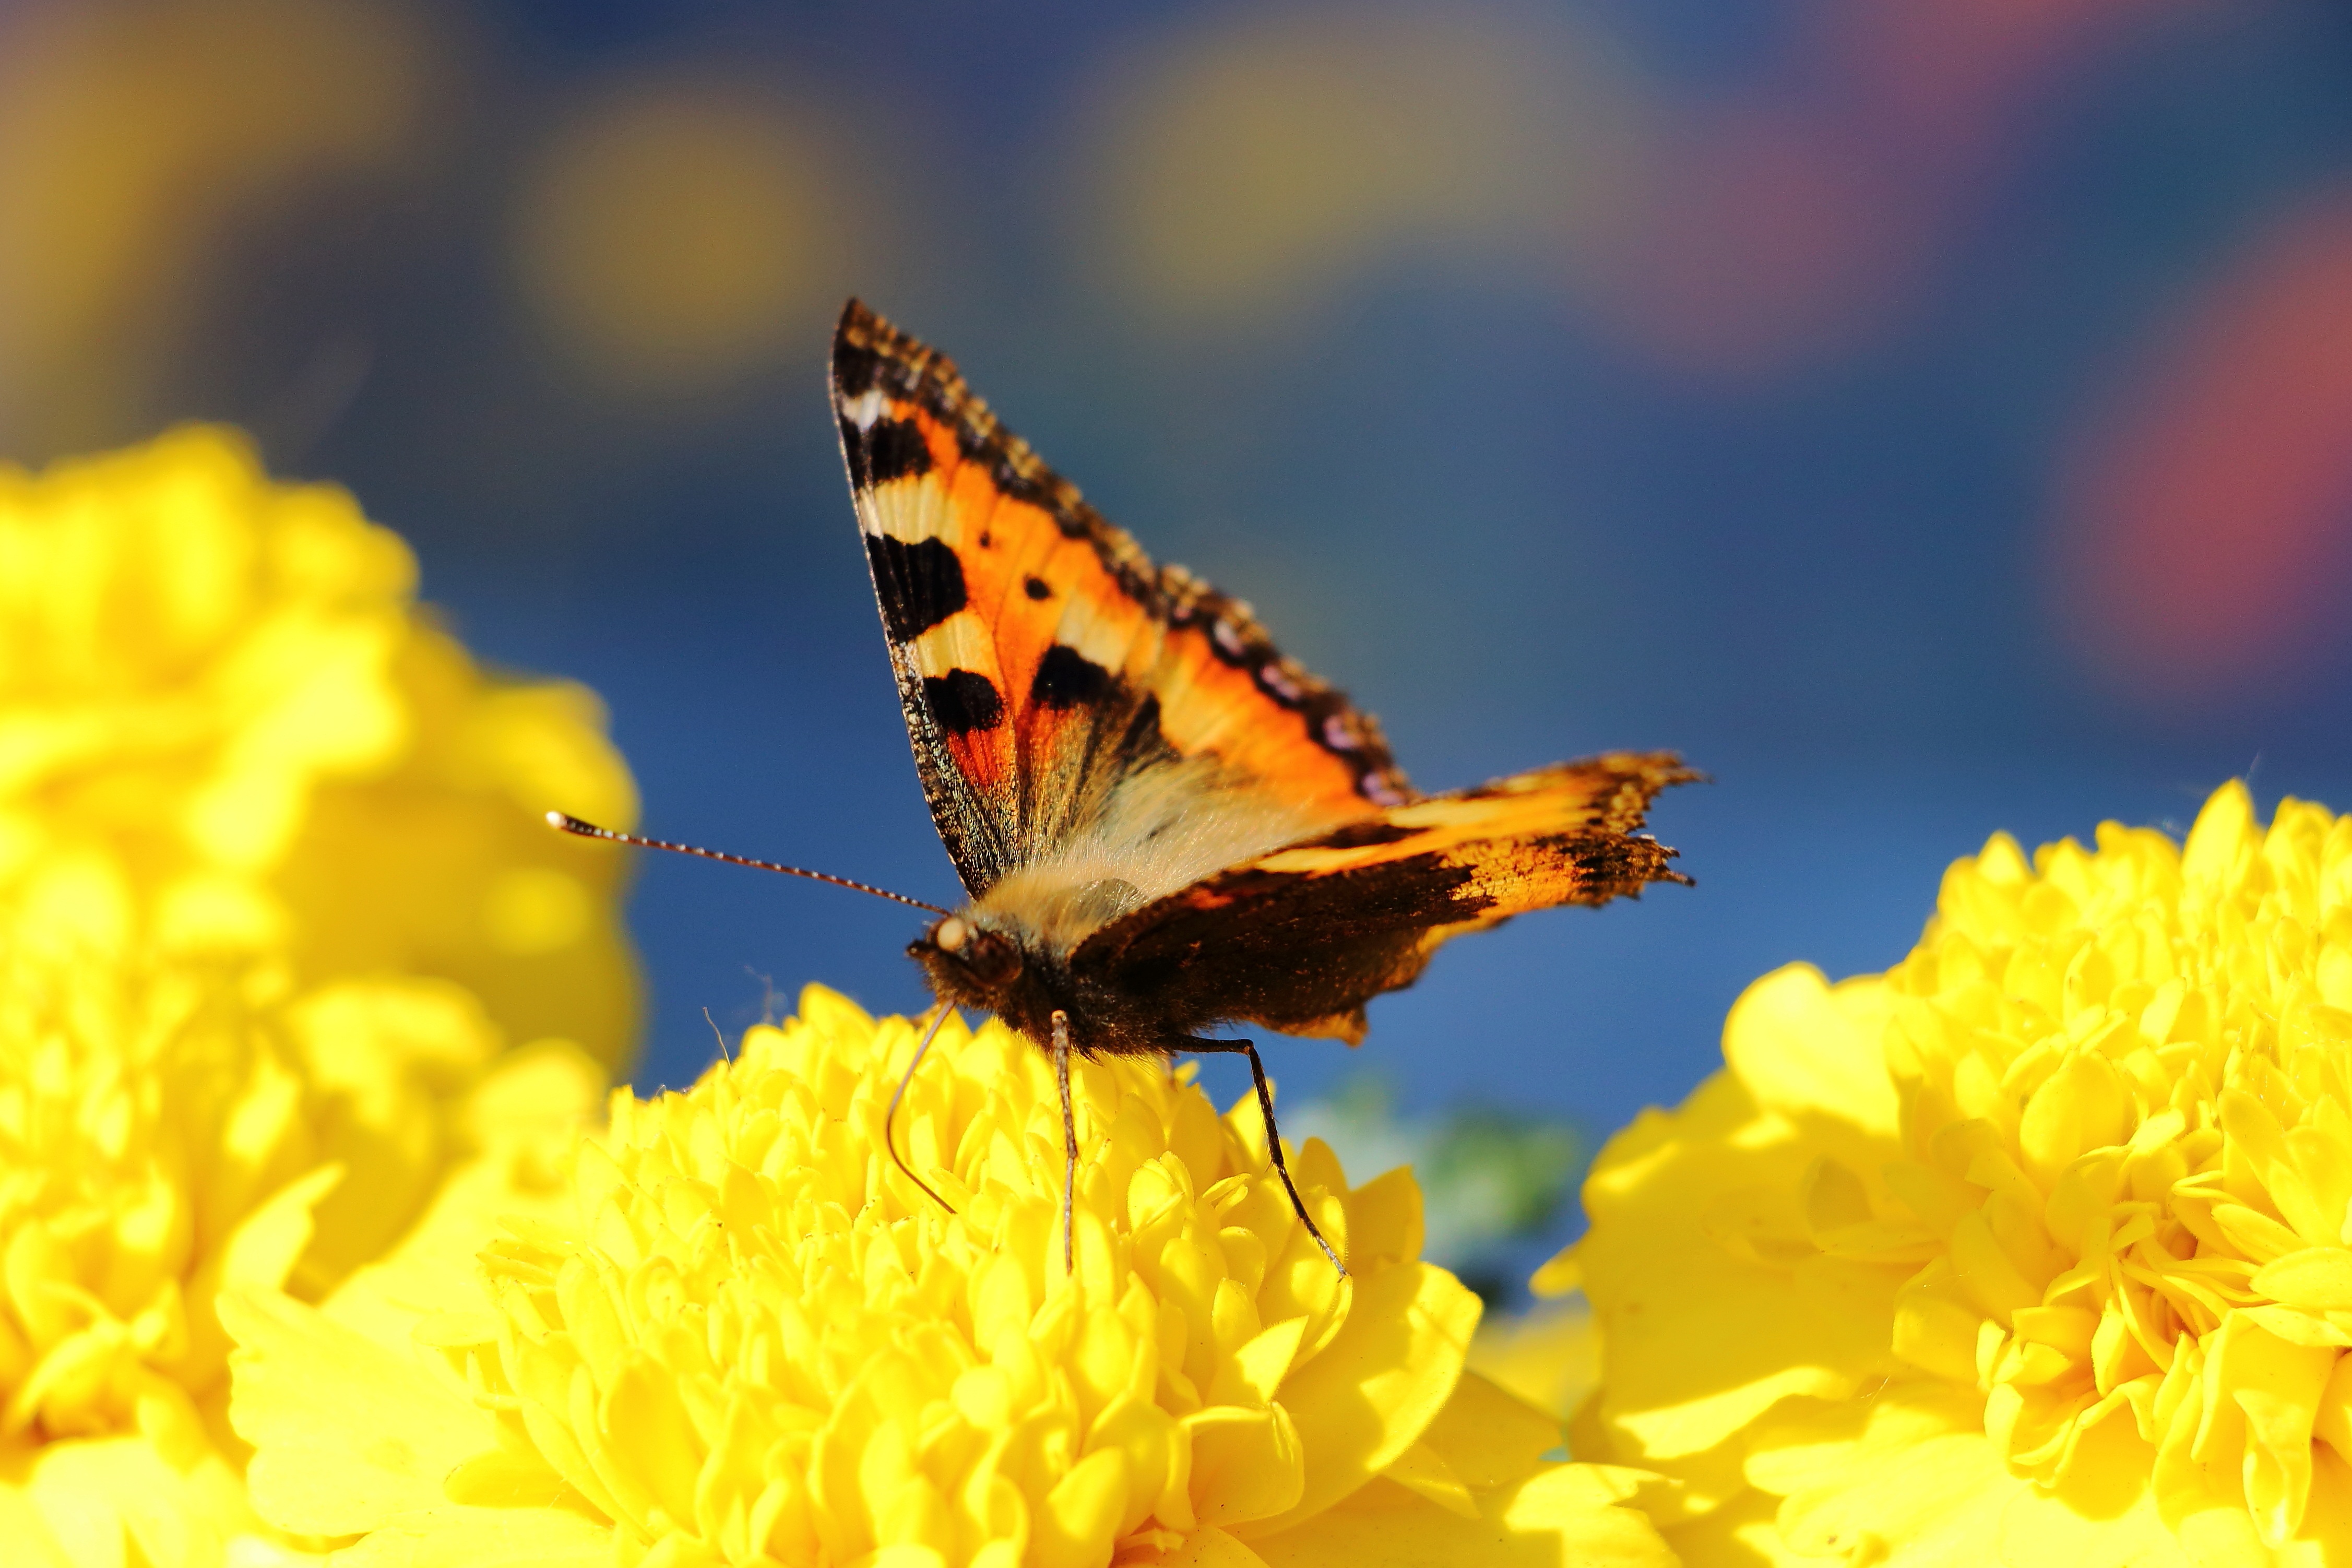
nature, photography, flower, petal, insect, butterfly, yellow, fauna, invertebrate, close up, nectar, macro photography, pollinator, little fox, moths and butterflies